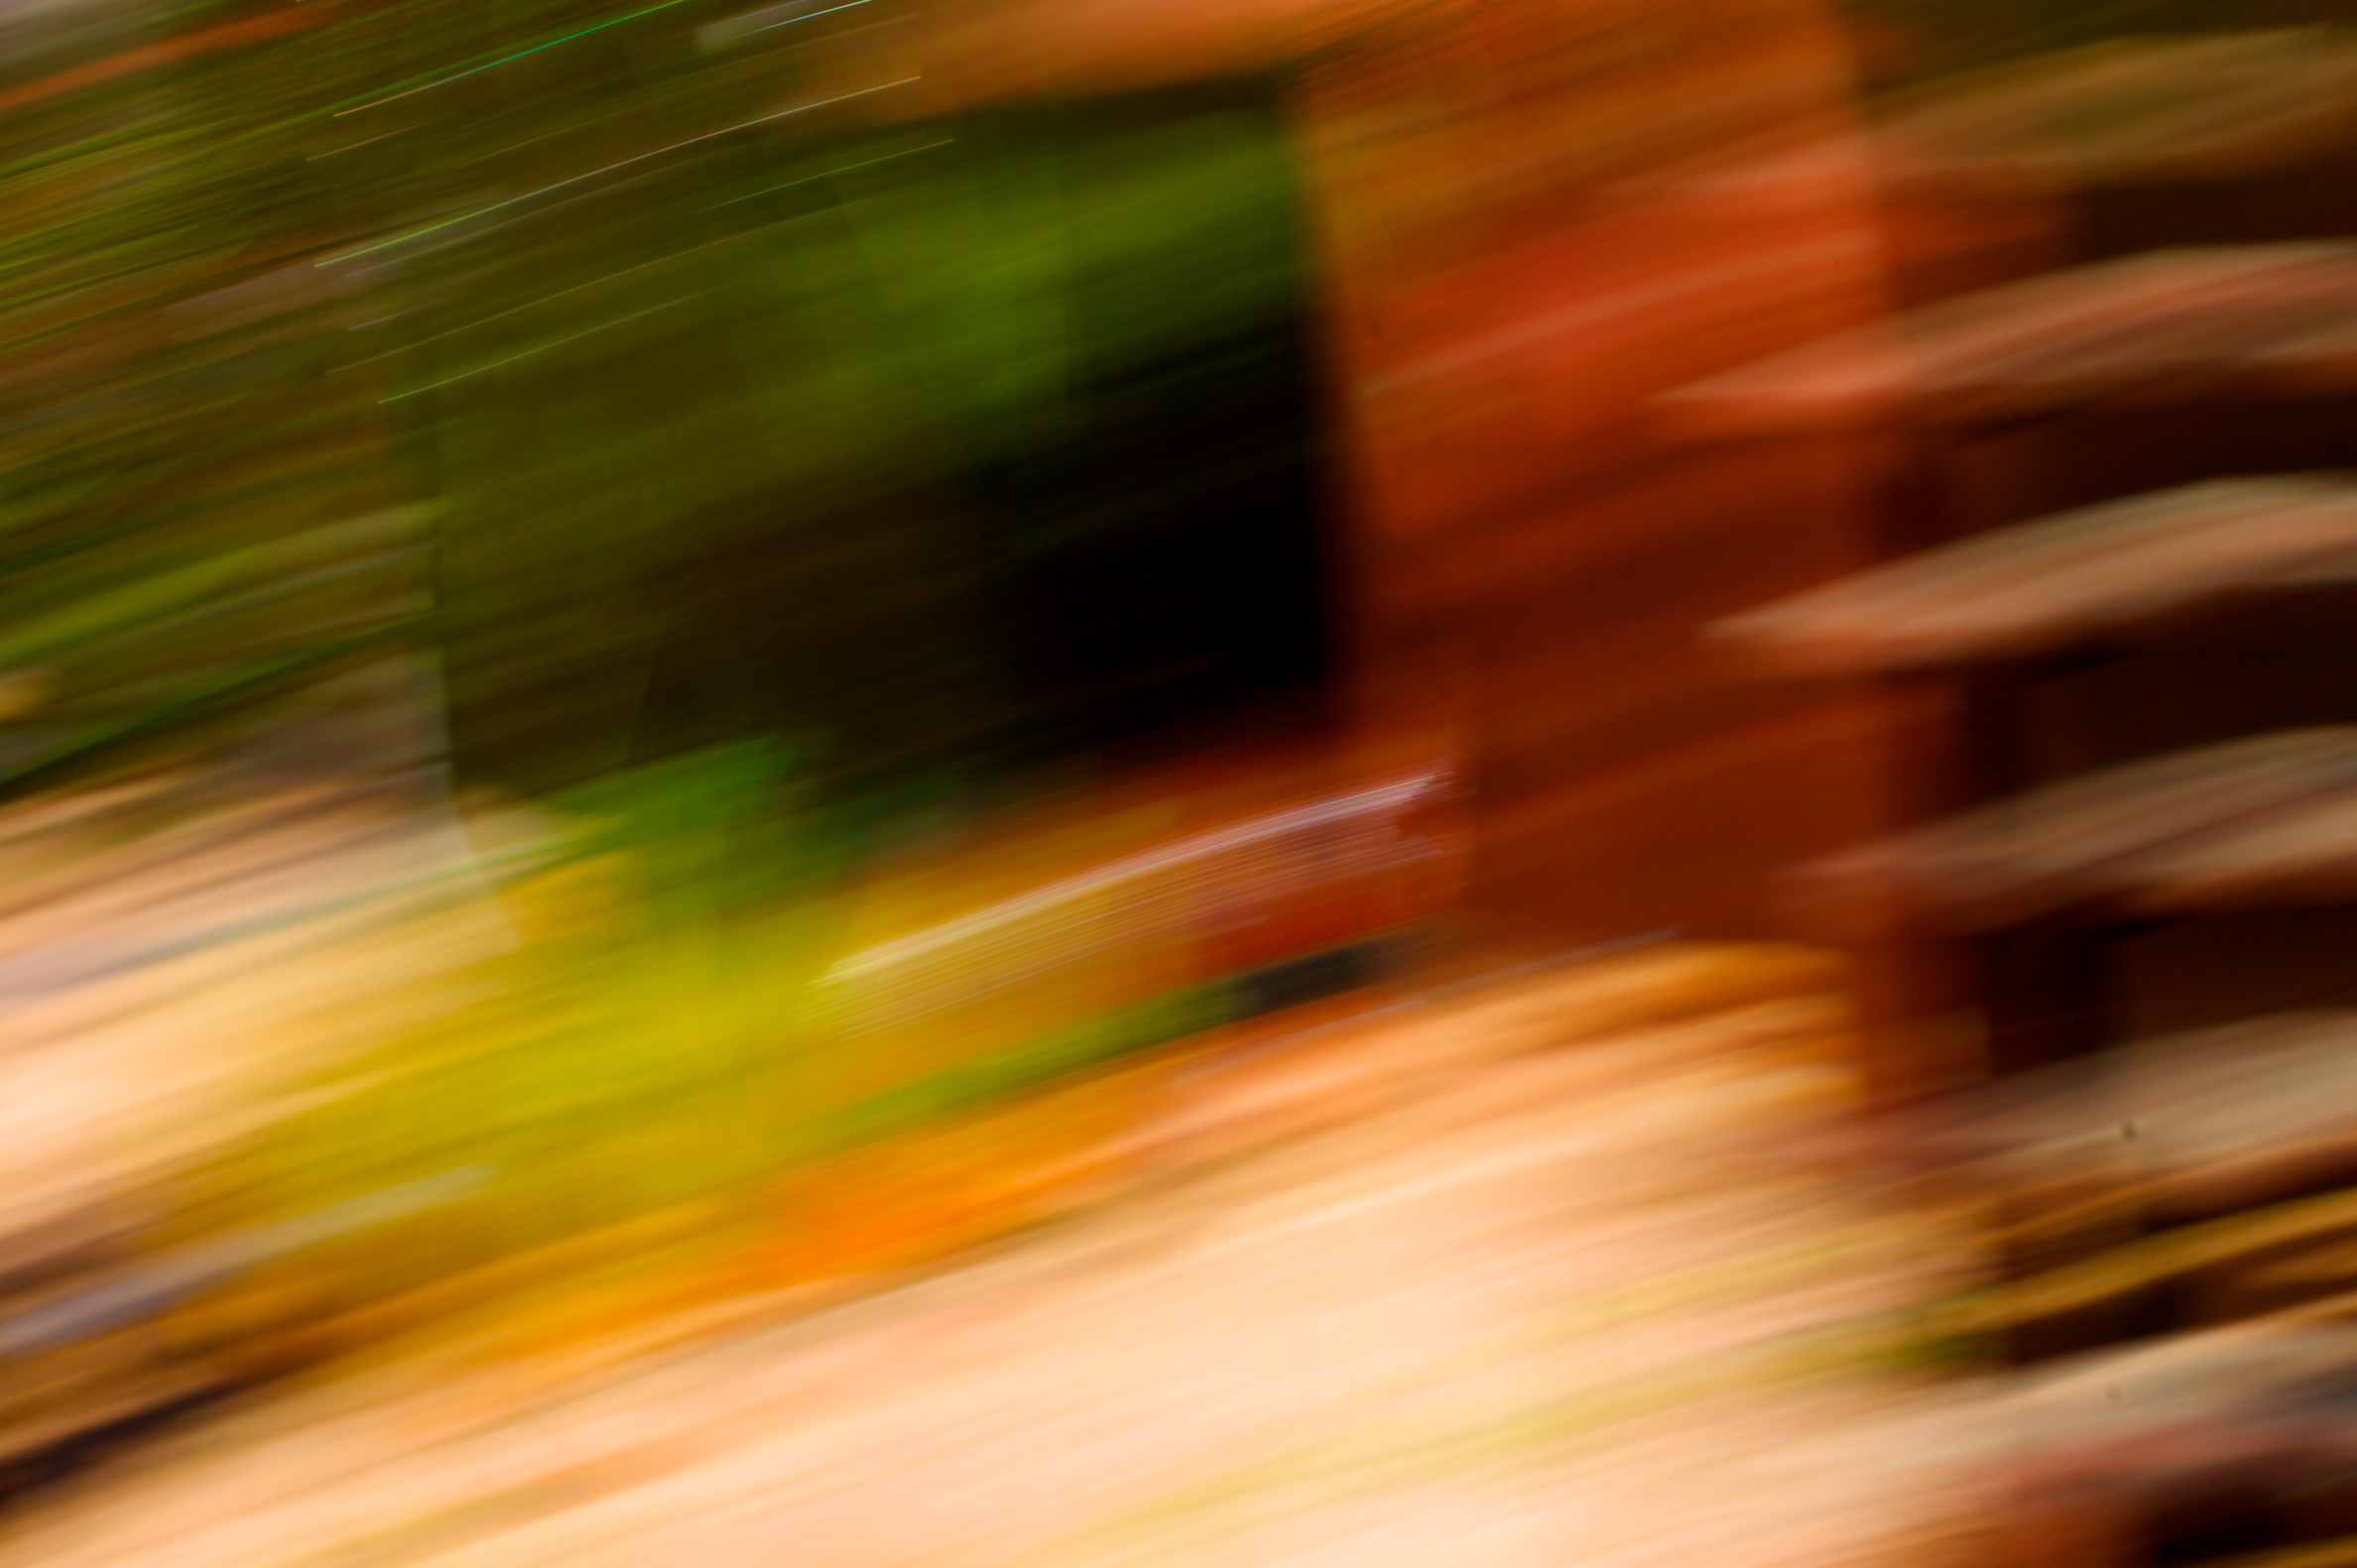
hand, grass, light, wood, sunlight, morning, texture, leaf, flower, line, green, reflection, color, yellow, close up, shape, macro photography, grass family, computer wallpaper